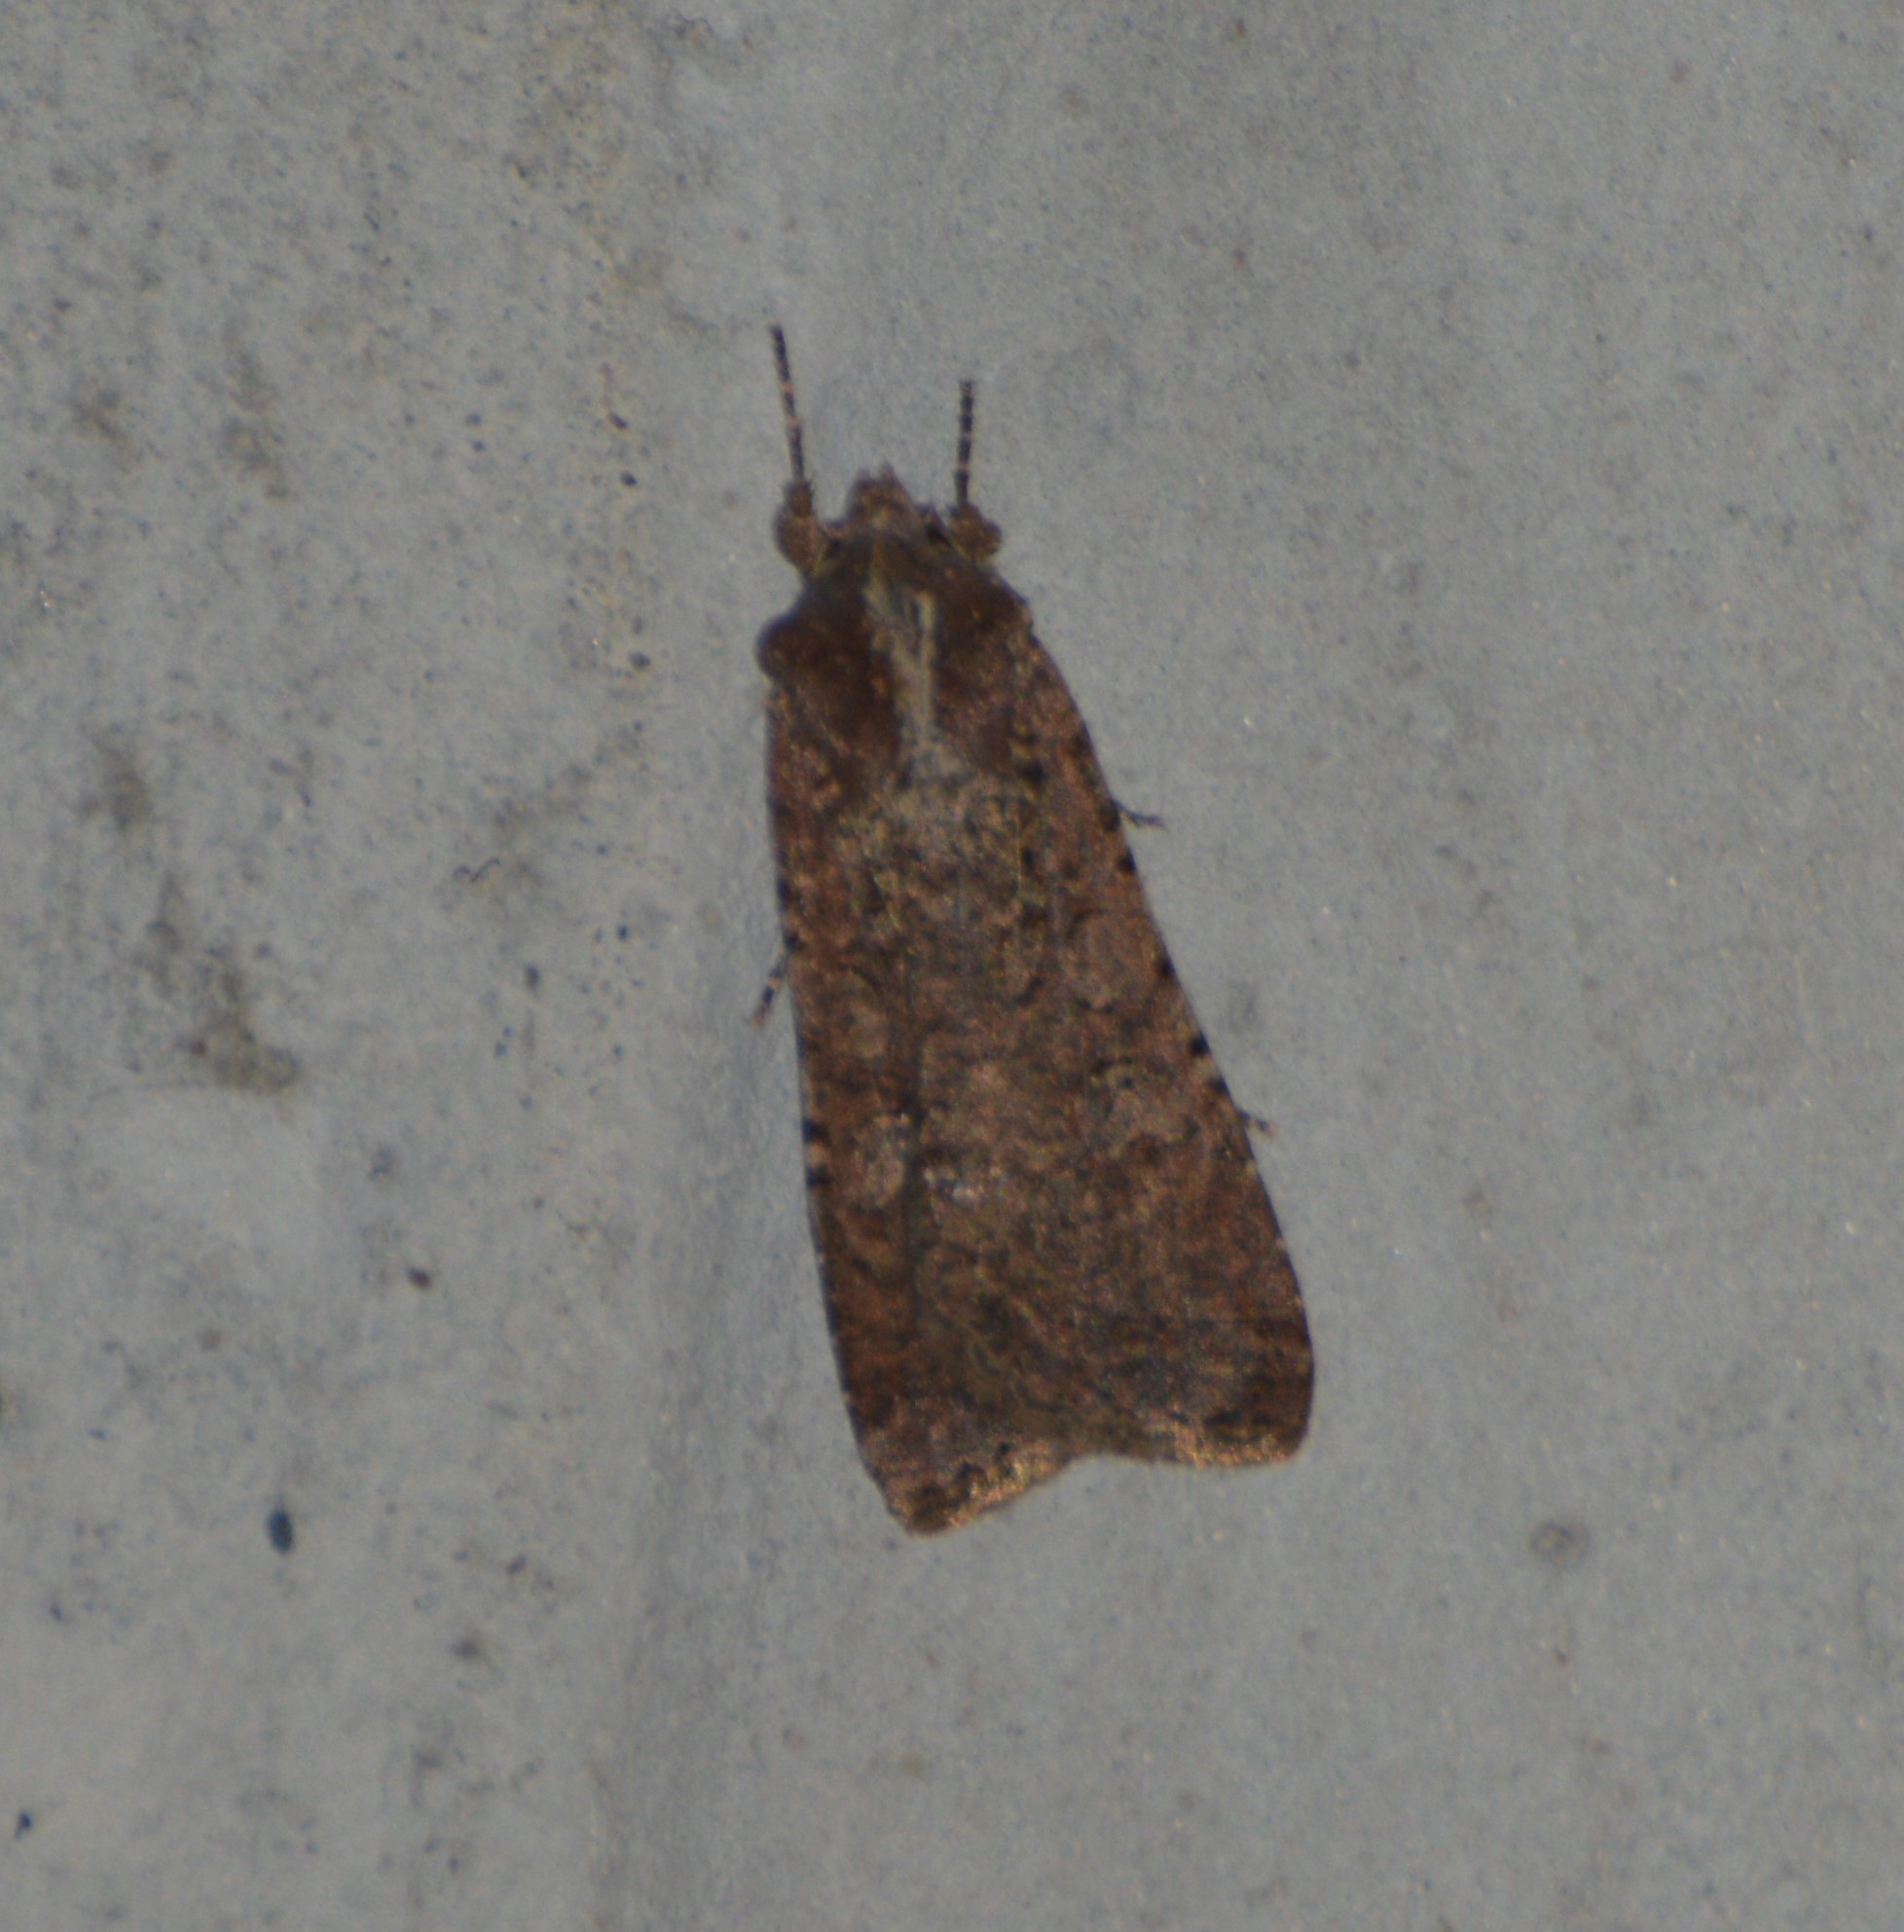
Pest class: cutworms